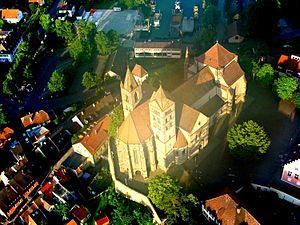
Saint-Louis est une commune française de l'agglomération trinationale de Bâle, située dans le département du Haut-Rhin, en région Grand Est.